Valentín García Yebra

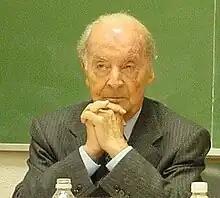

Valentín García Yebra (28 April 1917, in Lombillo de Los Barrios, Ponferrada, León – 13 December 2010, in Madrid), was a Spanish philologist, translator and translation scholar.